Amphitheatre

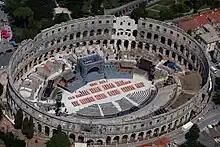
Pula Arena, Croatia

About 230 Roman amphitheatres have been found across the area of the Roman Empire. Their typical shape, functions and name distinguish them from Roman theatres, which are more or less semicircular in shape; from the circuses (similar to hippodromes) whose much longer circuits were designed mainly for horse or chariot racing events; and from the smaller stadia, which were primarily designed for athletics and footraces.